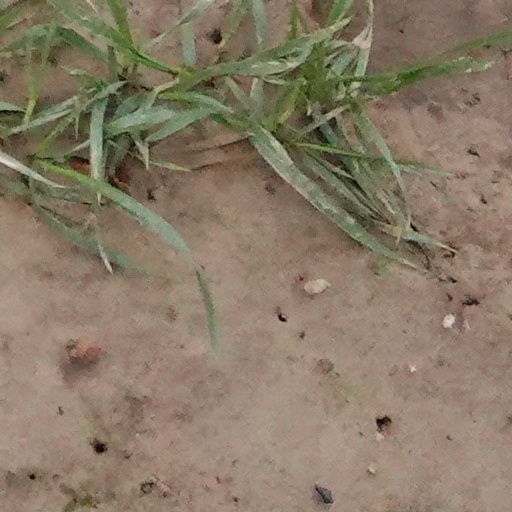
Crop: wheat